Salon of 1822

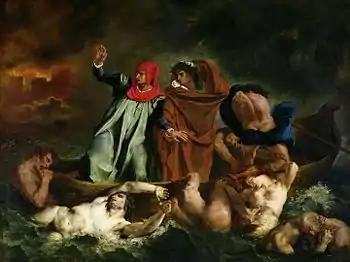
"The Barque of Dante" by Eugène Delacroix

The Salon of 1822 was an art exhibition held at the Louvre in Paris, opening on 24 April 1822. The Salon took place every two or three years at the time and featured paintings and sculpture. One of the most notable works to be displayed was "The Barque of Dante" by the romantic painter Eugène Delacroix, which owed much to Théodore Géricault's "The Raft of the Medusa" which had appeared at the previous Salon of 1819. Taking place during the Restoration era, it was the last to be held during the reign of Louis XVIII. The Salon of 1824 took place after his brother Charles X had succeeded to the throne.